My Hero Academia season 5

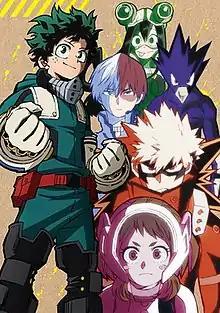
Cover art for the first home media volume of the fifth season as released by Toho Animation in July 2021

The fifth season of the "My Hero Academia" anime television series was produced by Bones and directed by Kenji Nagasaki (chief director) and Masahiro Mukai, following the story of Kōhei Horikoshi's original manga series of the same name from the 21st volume through the end of the 26th volume. It covers the final parts of ""Pro Hero"" arc (chapters 190–193), ""Joint Training"" (chapters 194–217), ""Meta Liberation Army"" (chapters 218–240) which temporarily shifts the title of the series to My Villain Academia, ""Endeavor Agency"" (chapters 241–252), and the origin of ""Paranormal Liberation War"" arc (chapters 253–258). Like the previous three, the season ran in two consecutive cours and aired from March 27 to September 25, 2021, on ytv and NTV.